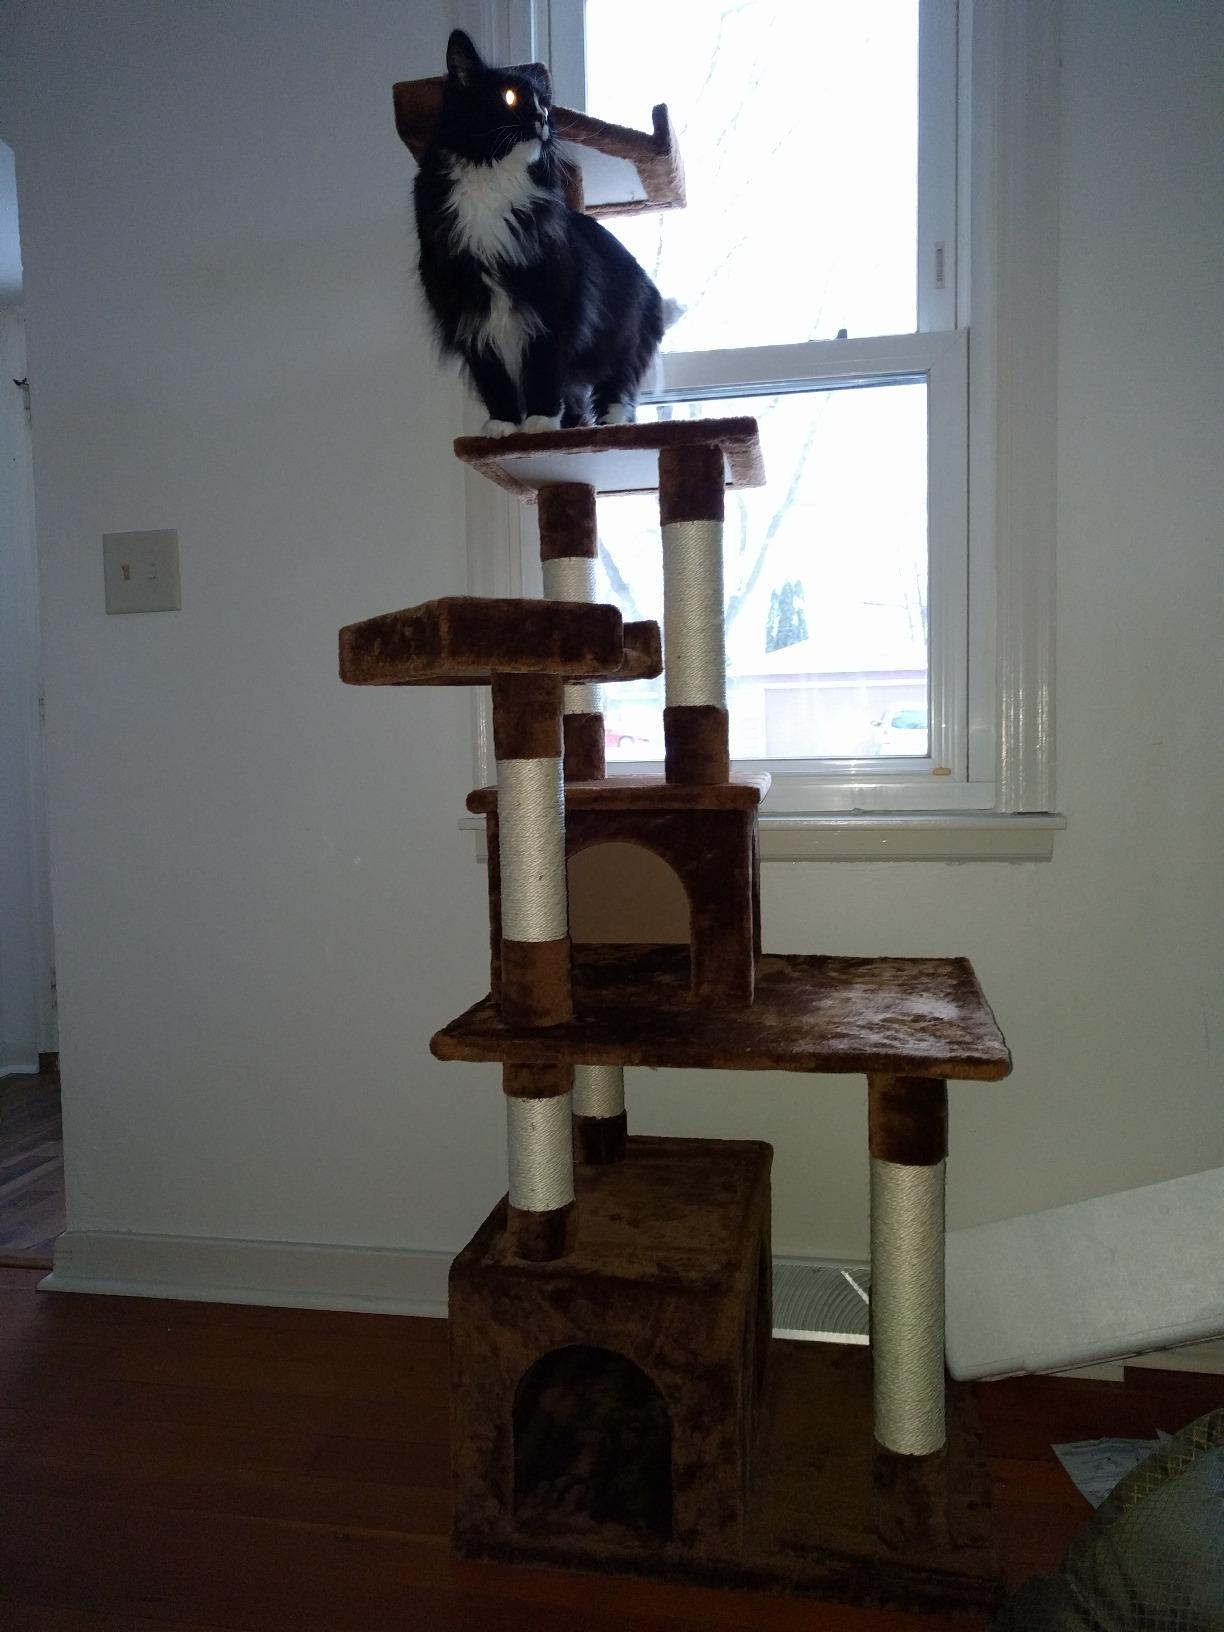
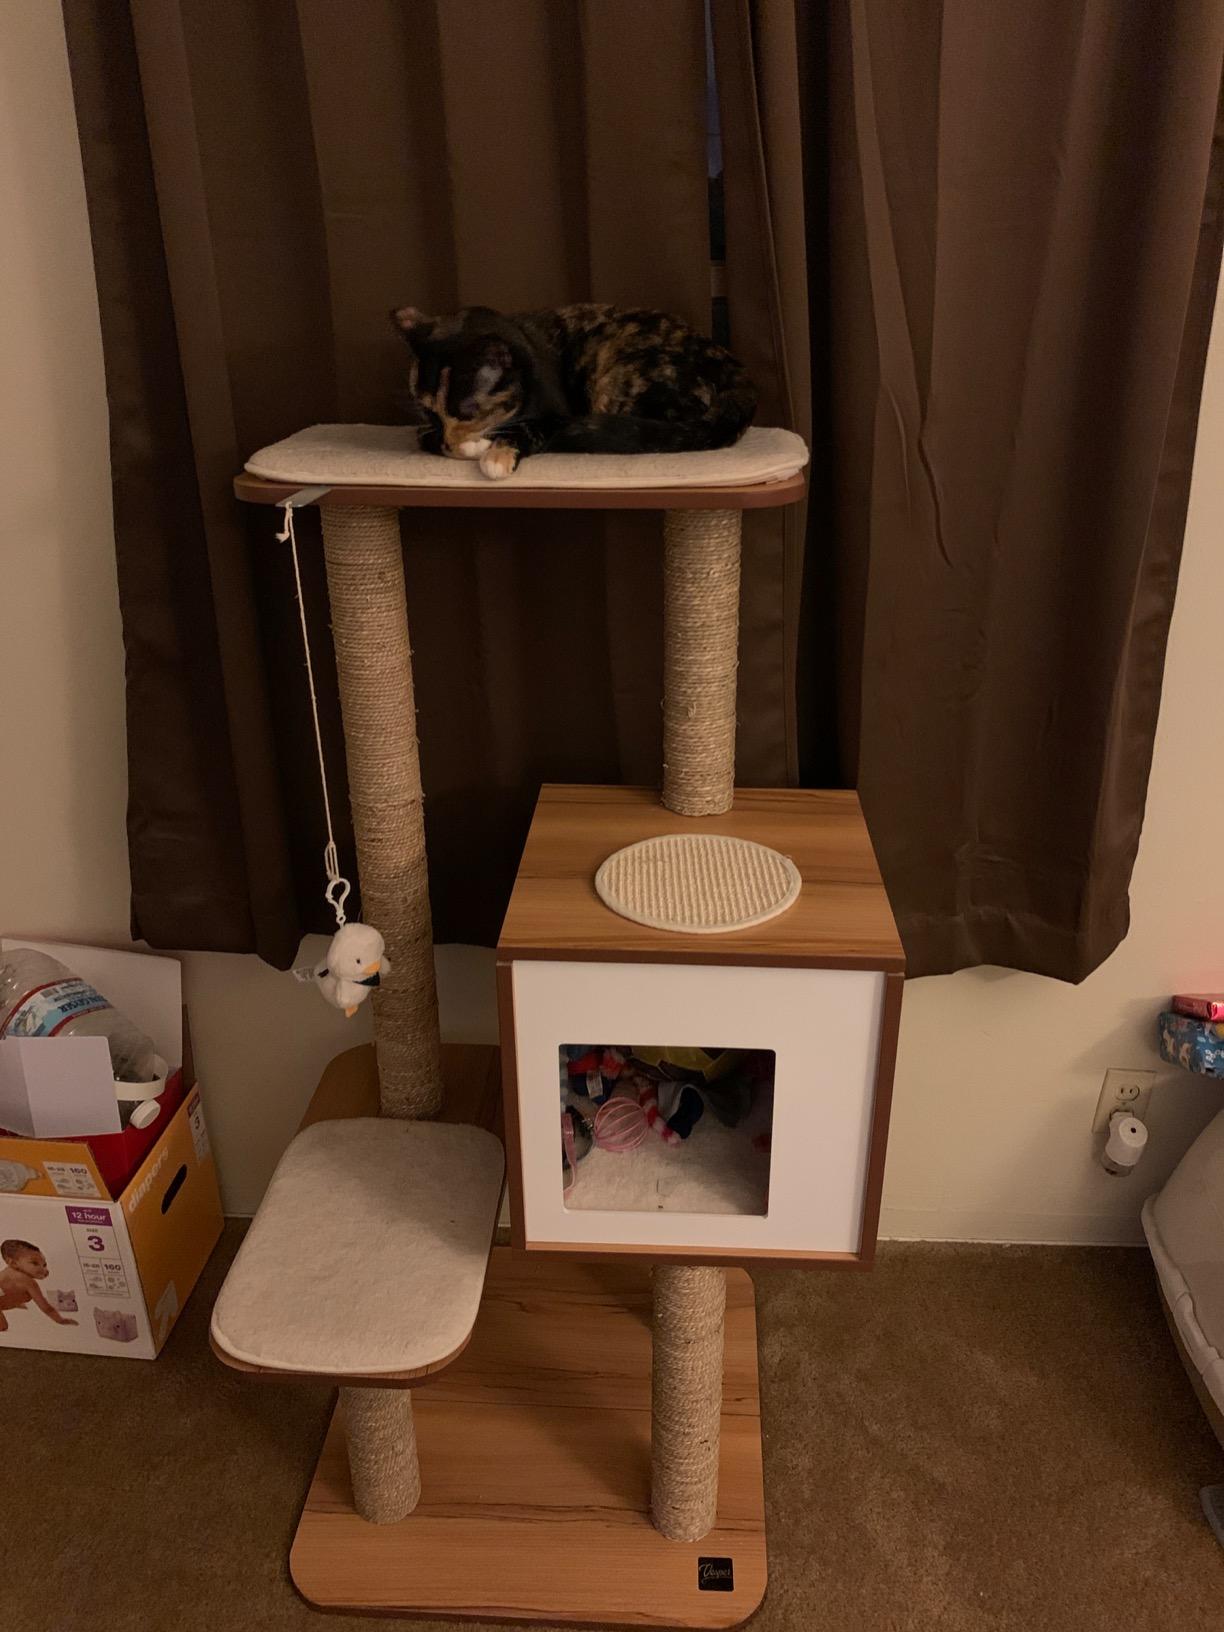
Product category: items_cat tree
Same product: no